Rock pratincole

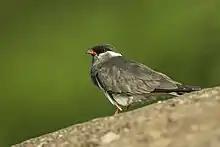
Rock pratincole in Kenya

The rock pratincole (Glareola nuchalis) is a species of bird in the family Glareolidae.